Peter Šťastný

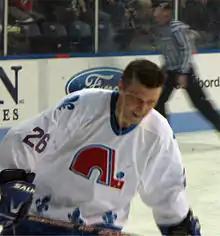
Šťastný during an alumni game in 2010.

Šťastný was born in Bratislava, the fourth son of Stanislav and Frantiska Šťastný. His two older brothers, Vladimir (born 1945) and Bohumil (born 1947), were born when the family still lived in the village of Pružina, about 170 kilometres northeast of Bratislava. They moved to Bratislava before the birth of Marián (1953), Peter (1956), Anton (1959), and Eva (1966). Stanislav worked for a state-run company that built hydro-electric dams until 1980 when he retired, and mainly dealt with managing inventory. Frantiska stayed at home and raised the children. Vladimir served as an assistant coach of the Slovak national ice hockey team. He is the only coach with all three medals in Slovak ice hockey history.